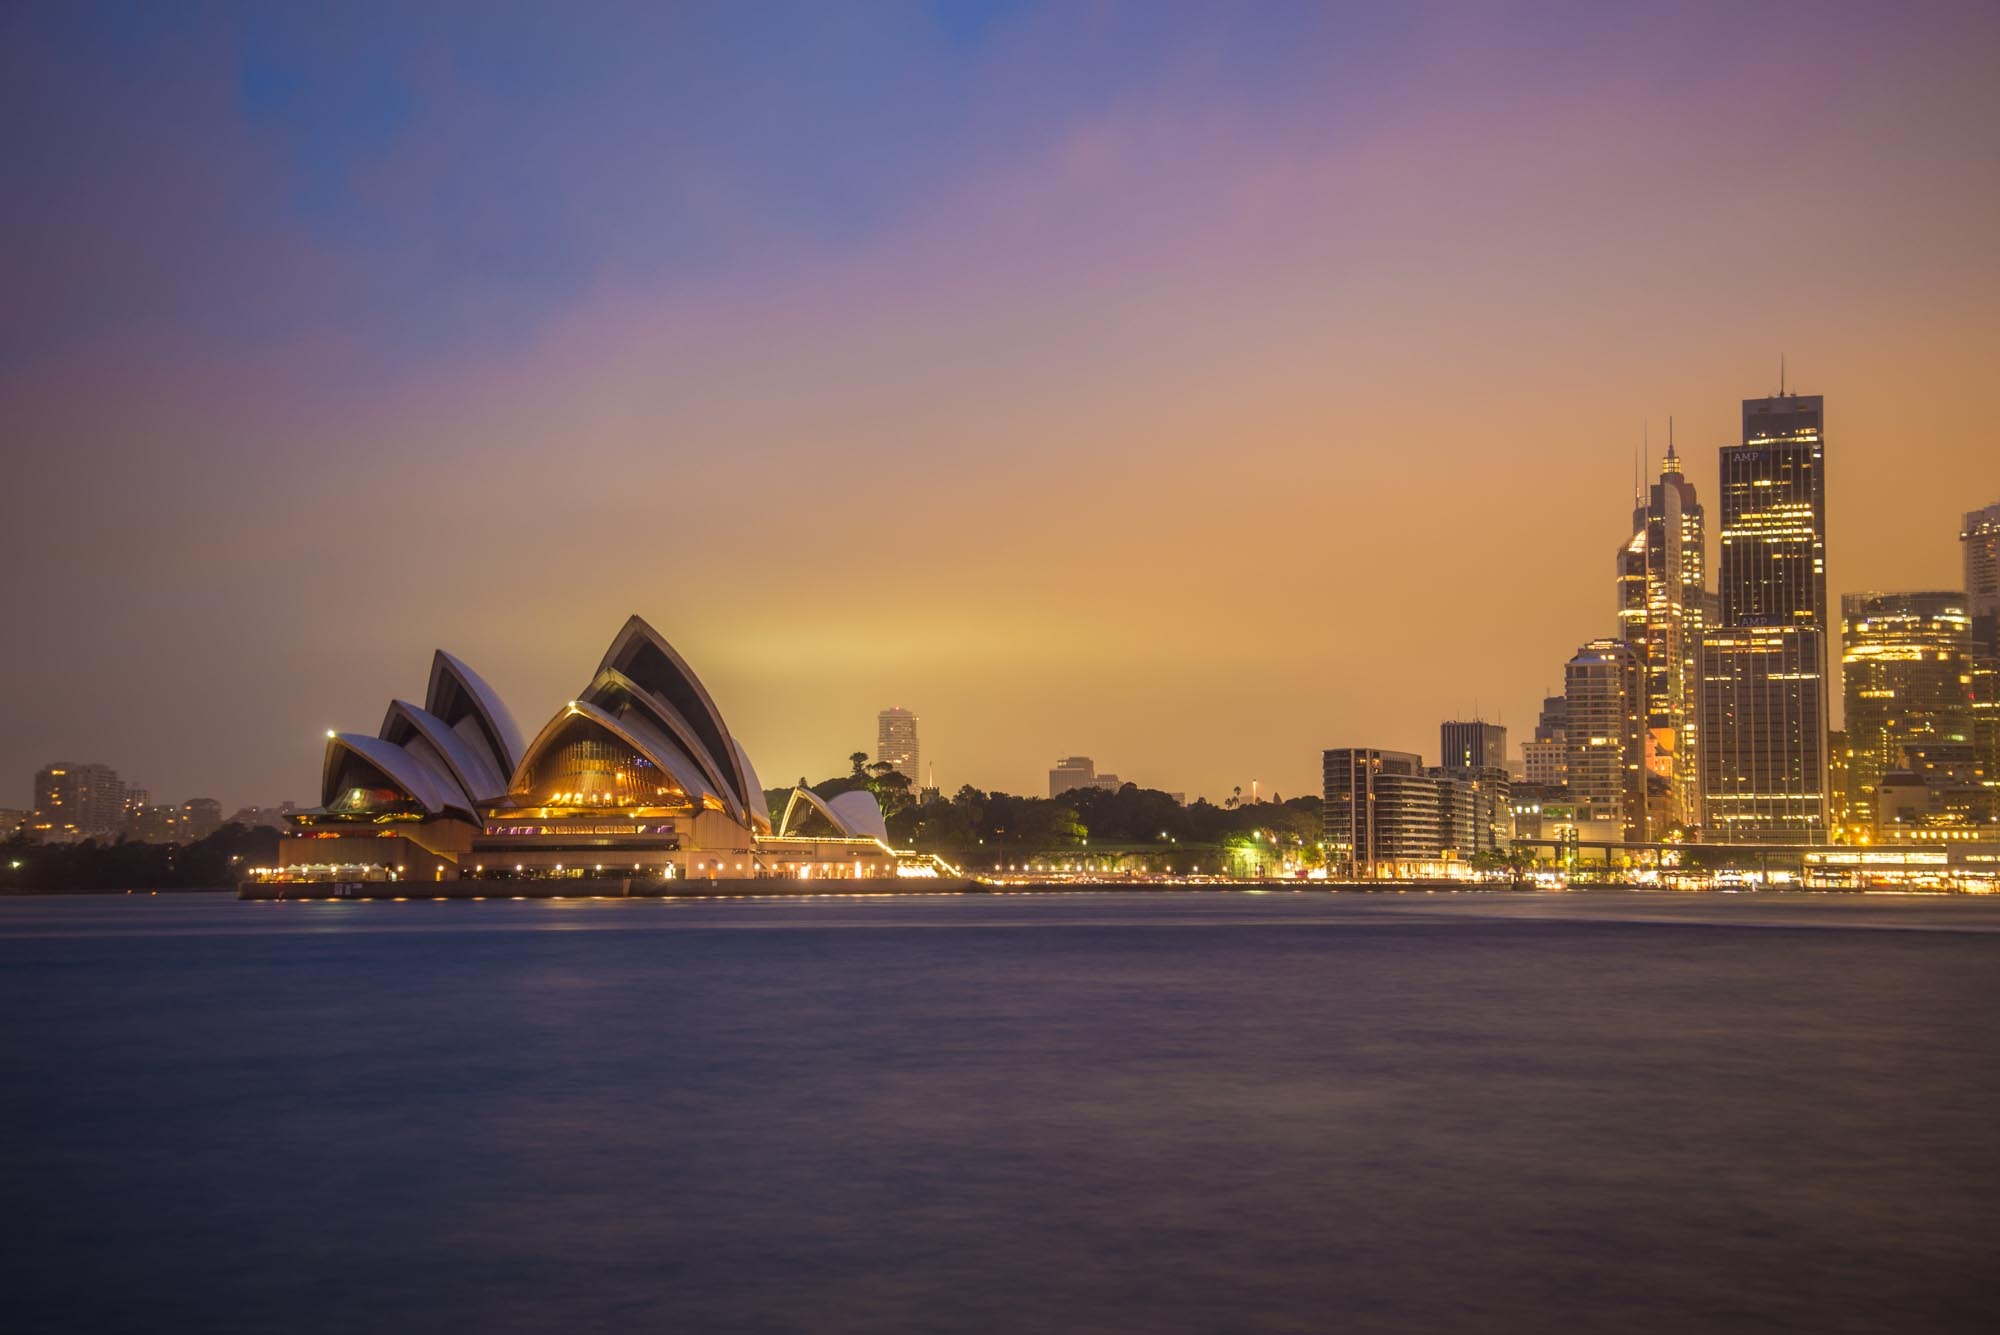
sea, coast, horizon, sunrise, sunset, skyline, night, morning, dawn, city, skyscraper, cityscape, dusk, evening, reflection, sydney, bay, landmark, sydney opera house, australia, sydney harbour, geographical feature, human settlement